Dorothy Stratten

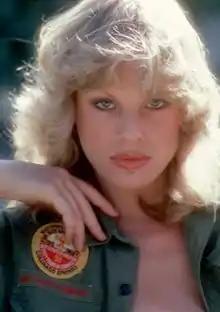
Stratten in 1979

Dorothy Ruth Hoogstraten (February 28, 1960 – August 14, 1980), known professionally as Dorothy Stratten, was a Canadian model and actress, primarily known for her appearances as a Playboy Playmate. Stratten was the "Playboy" Playmate of the Month for August 1979 and Playmate of the Year in 1980, and appeared in three comedy films and in several episodes of television shows broadcast on American networks. Stratten was murdered shortly after co-starring in the movie "They All Laughed", at the age of 20, by her estranged husband and manager Paul Snider, whom she was in the process of divorcing and breaking business ties with. Snider committed suicide after he killed Stratten.